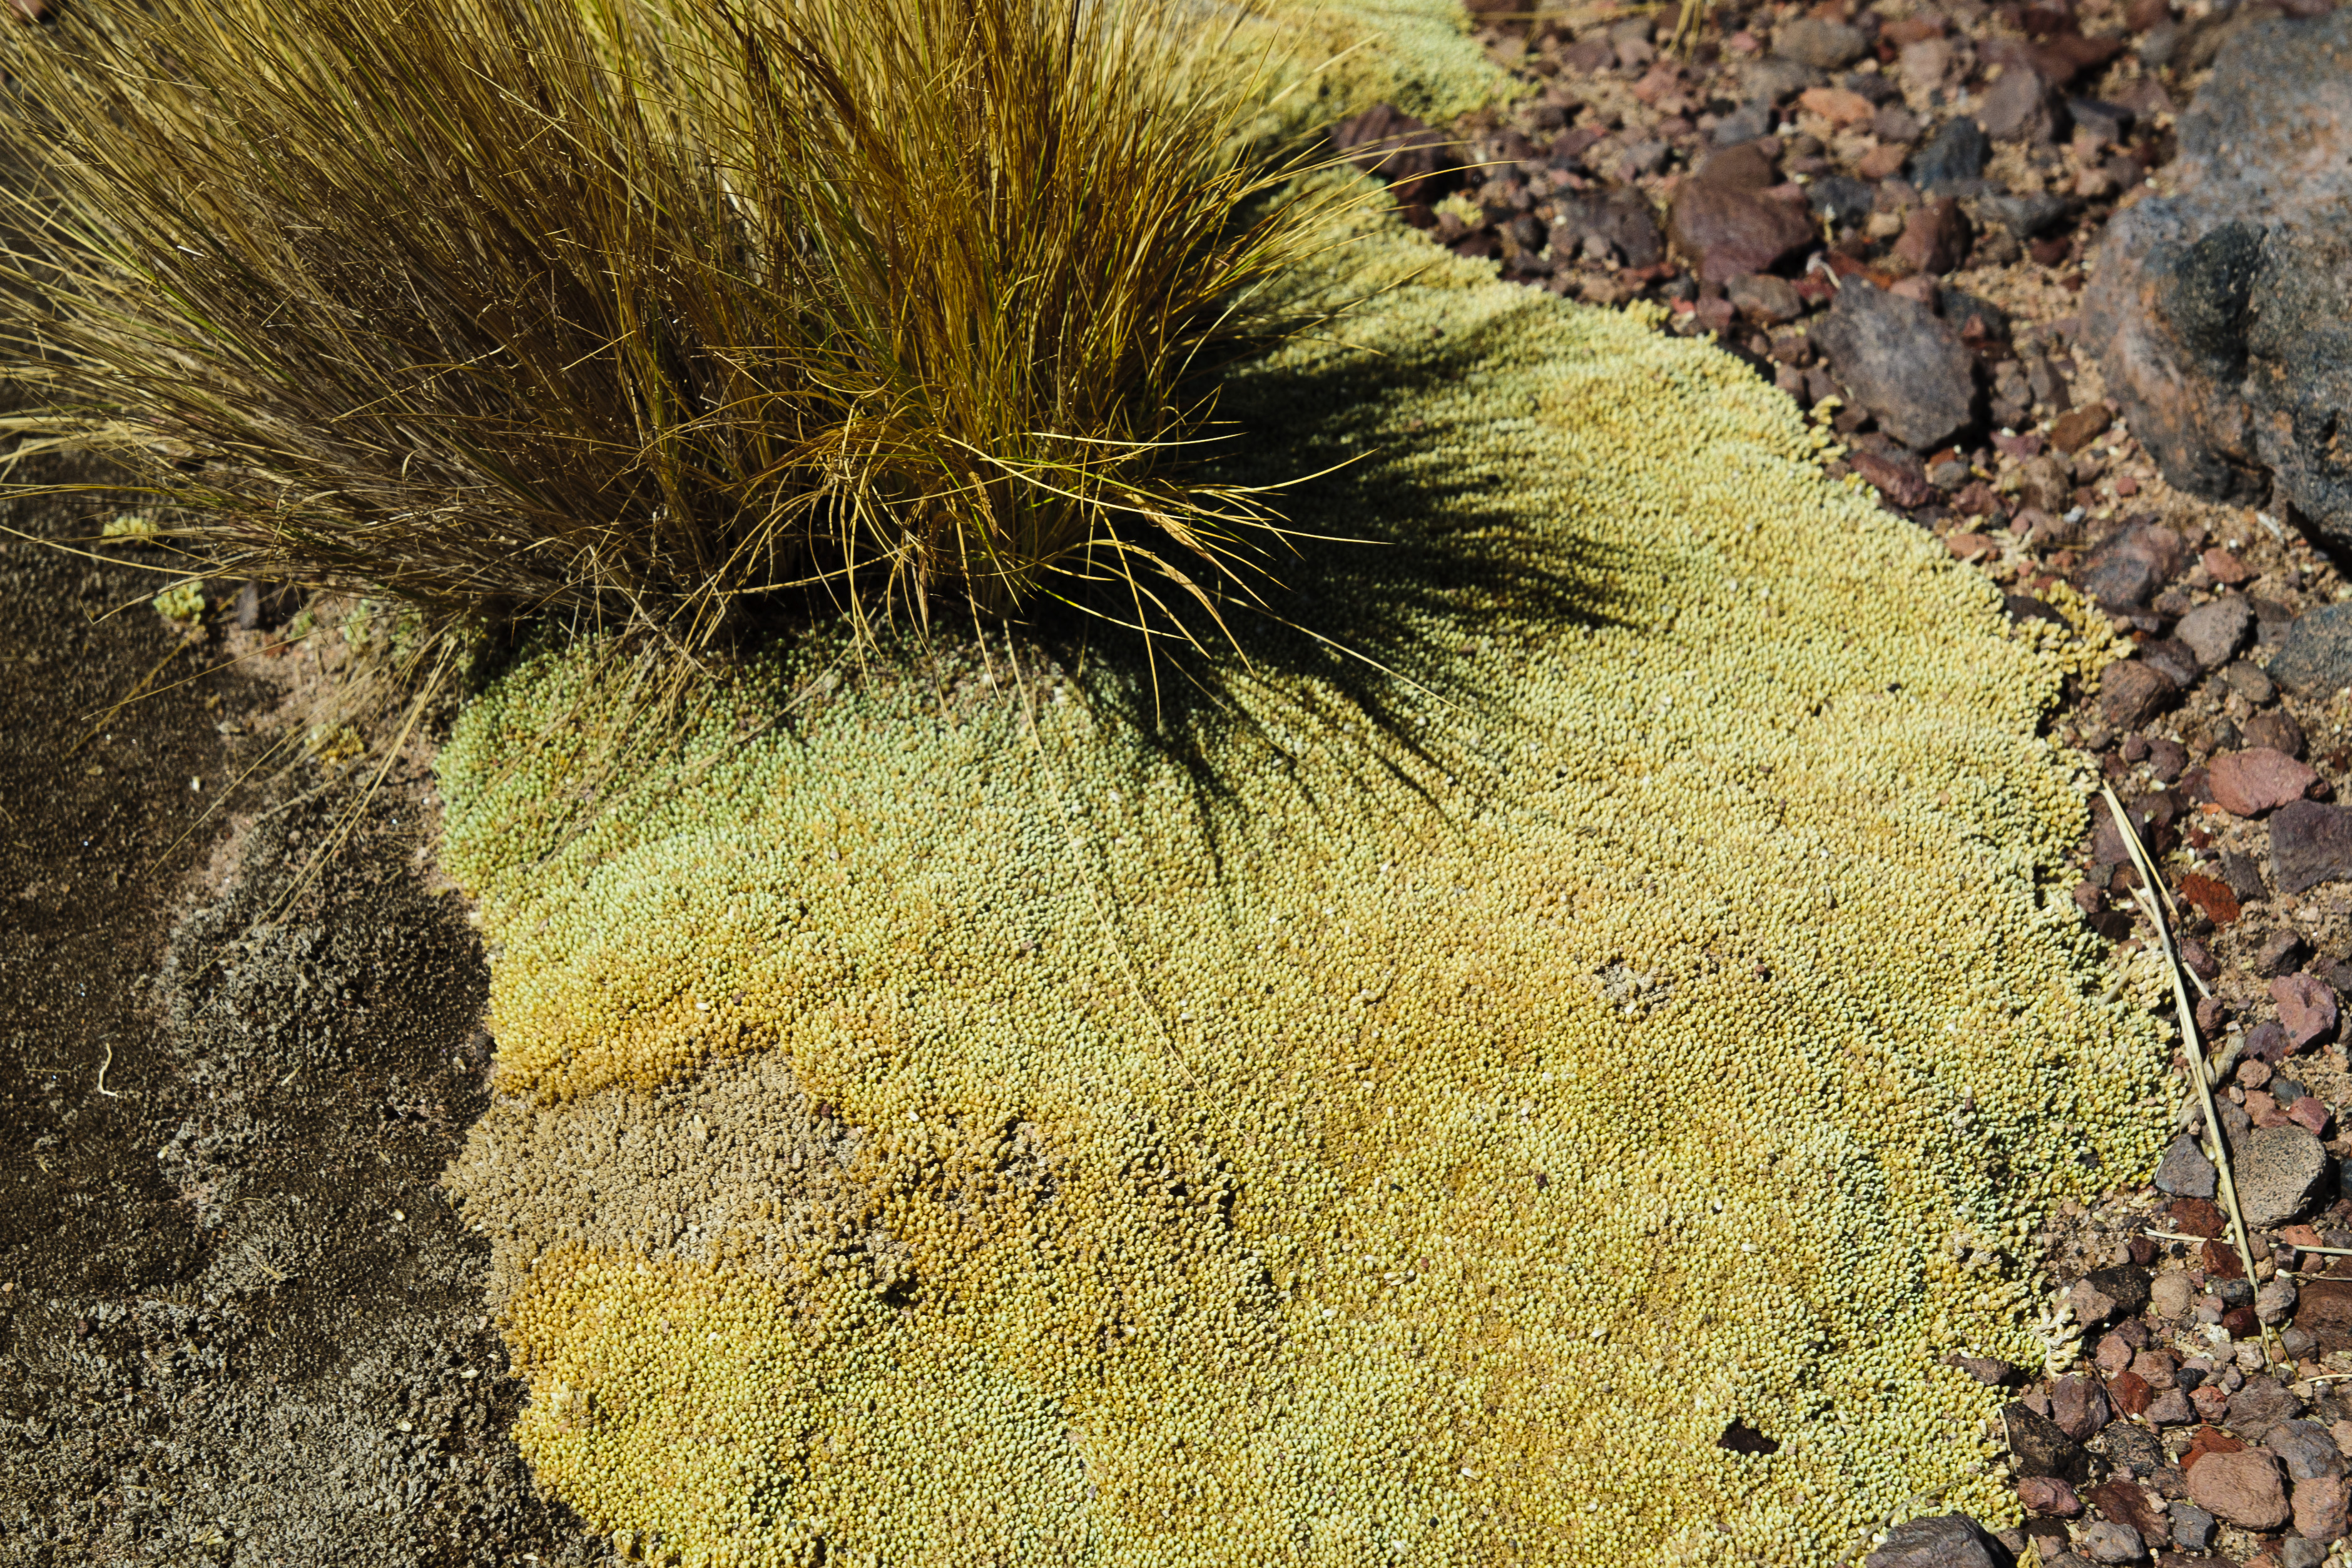
tree, nature, rock, plant, texture, leaf, flower, wildlife, autumn, soil, botany, nikon, flora, fauna, chile, invertebrate, geology, sanpedrodeatacama, d300, macro photography, land plant